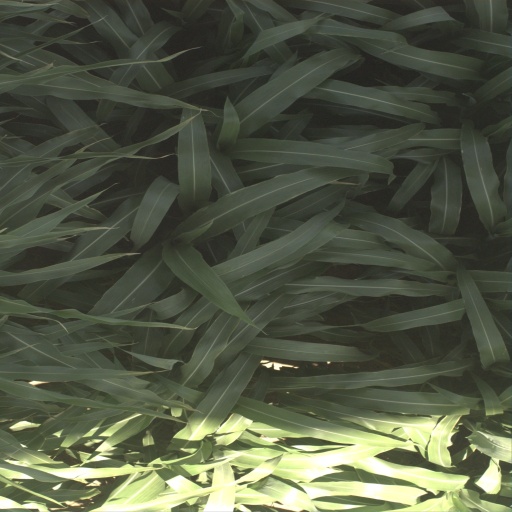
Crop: sorghum